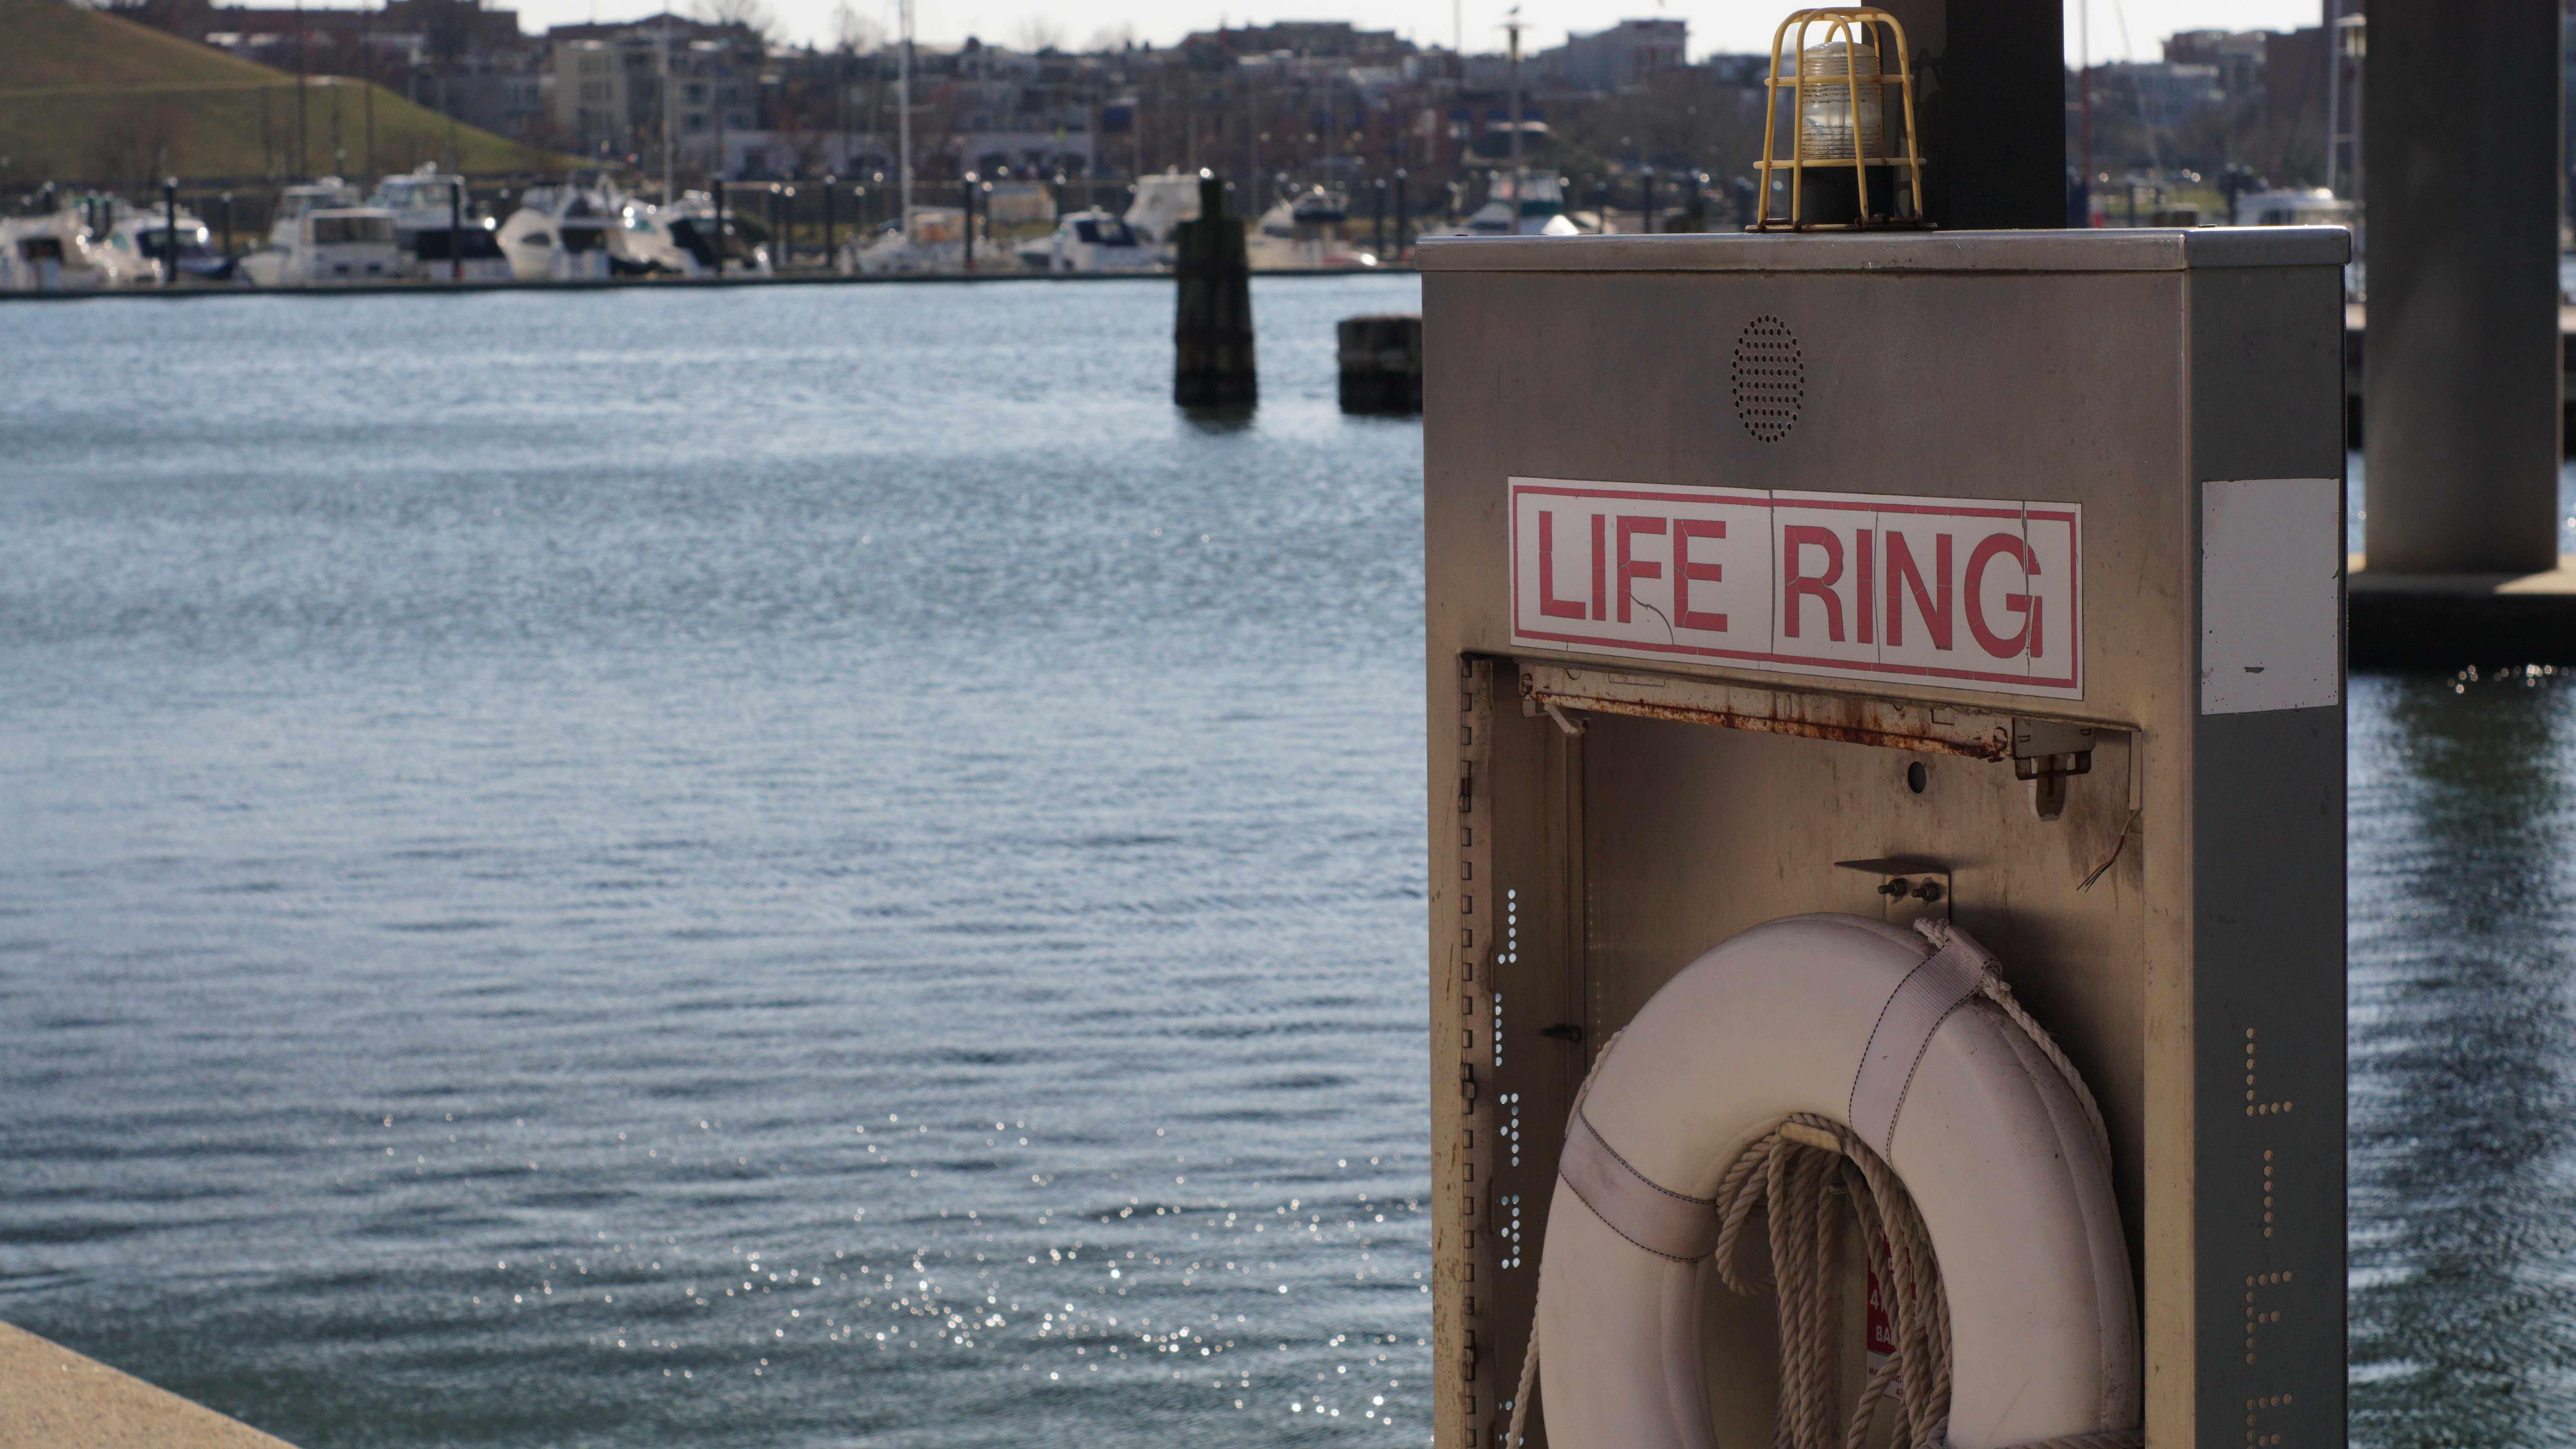
life ring, urban, harbor, water, water transportation, vehicle, sea